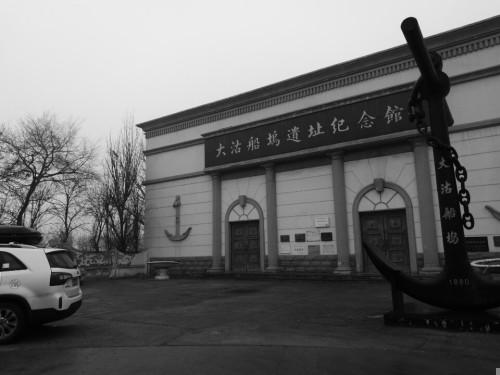
地标名称：北洋水师大沽船坞遗址
所在城市：天津市·滨海新区